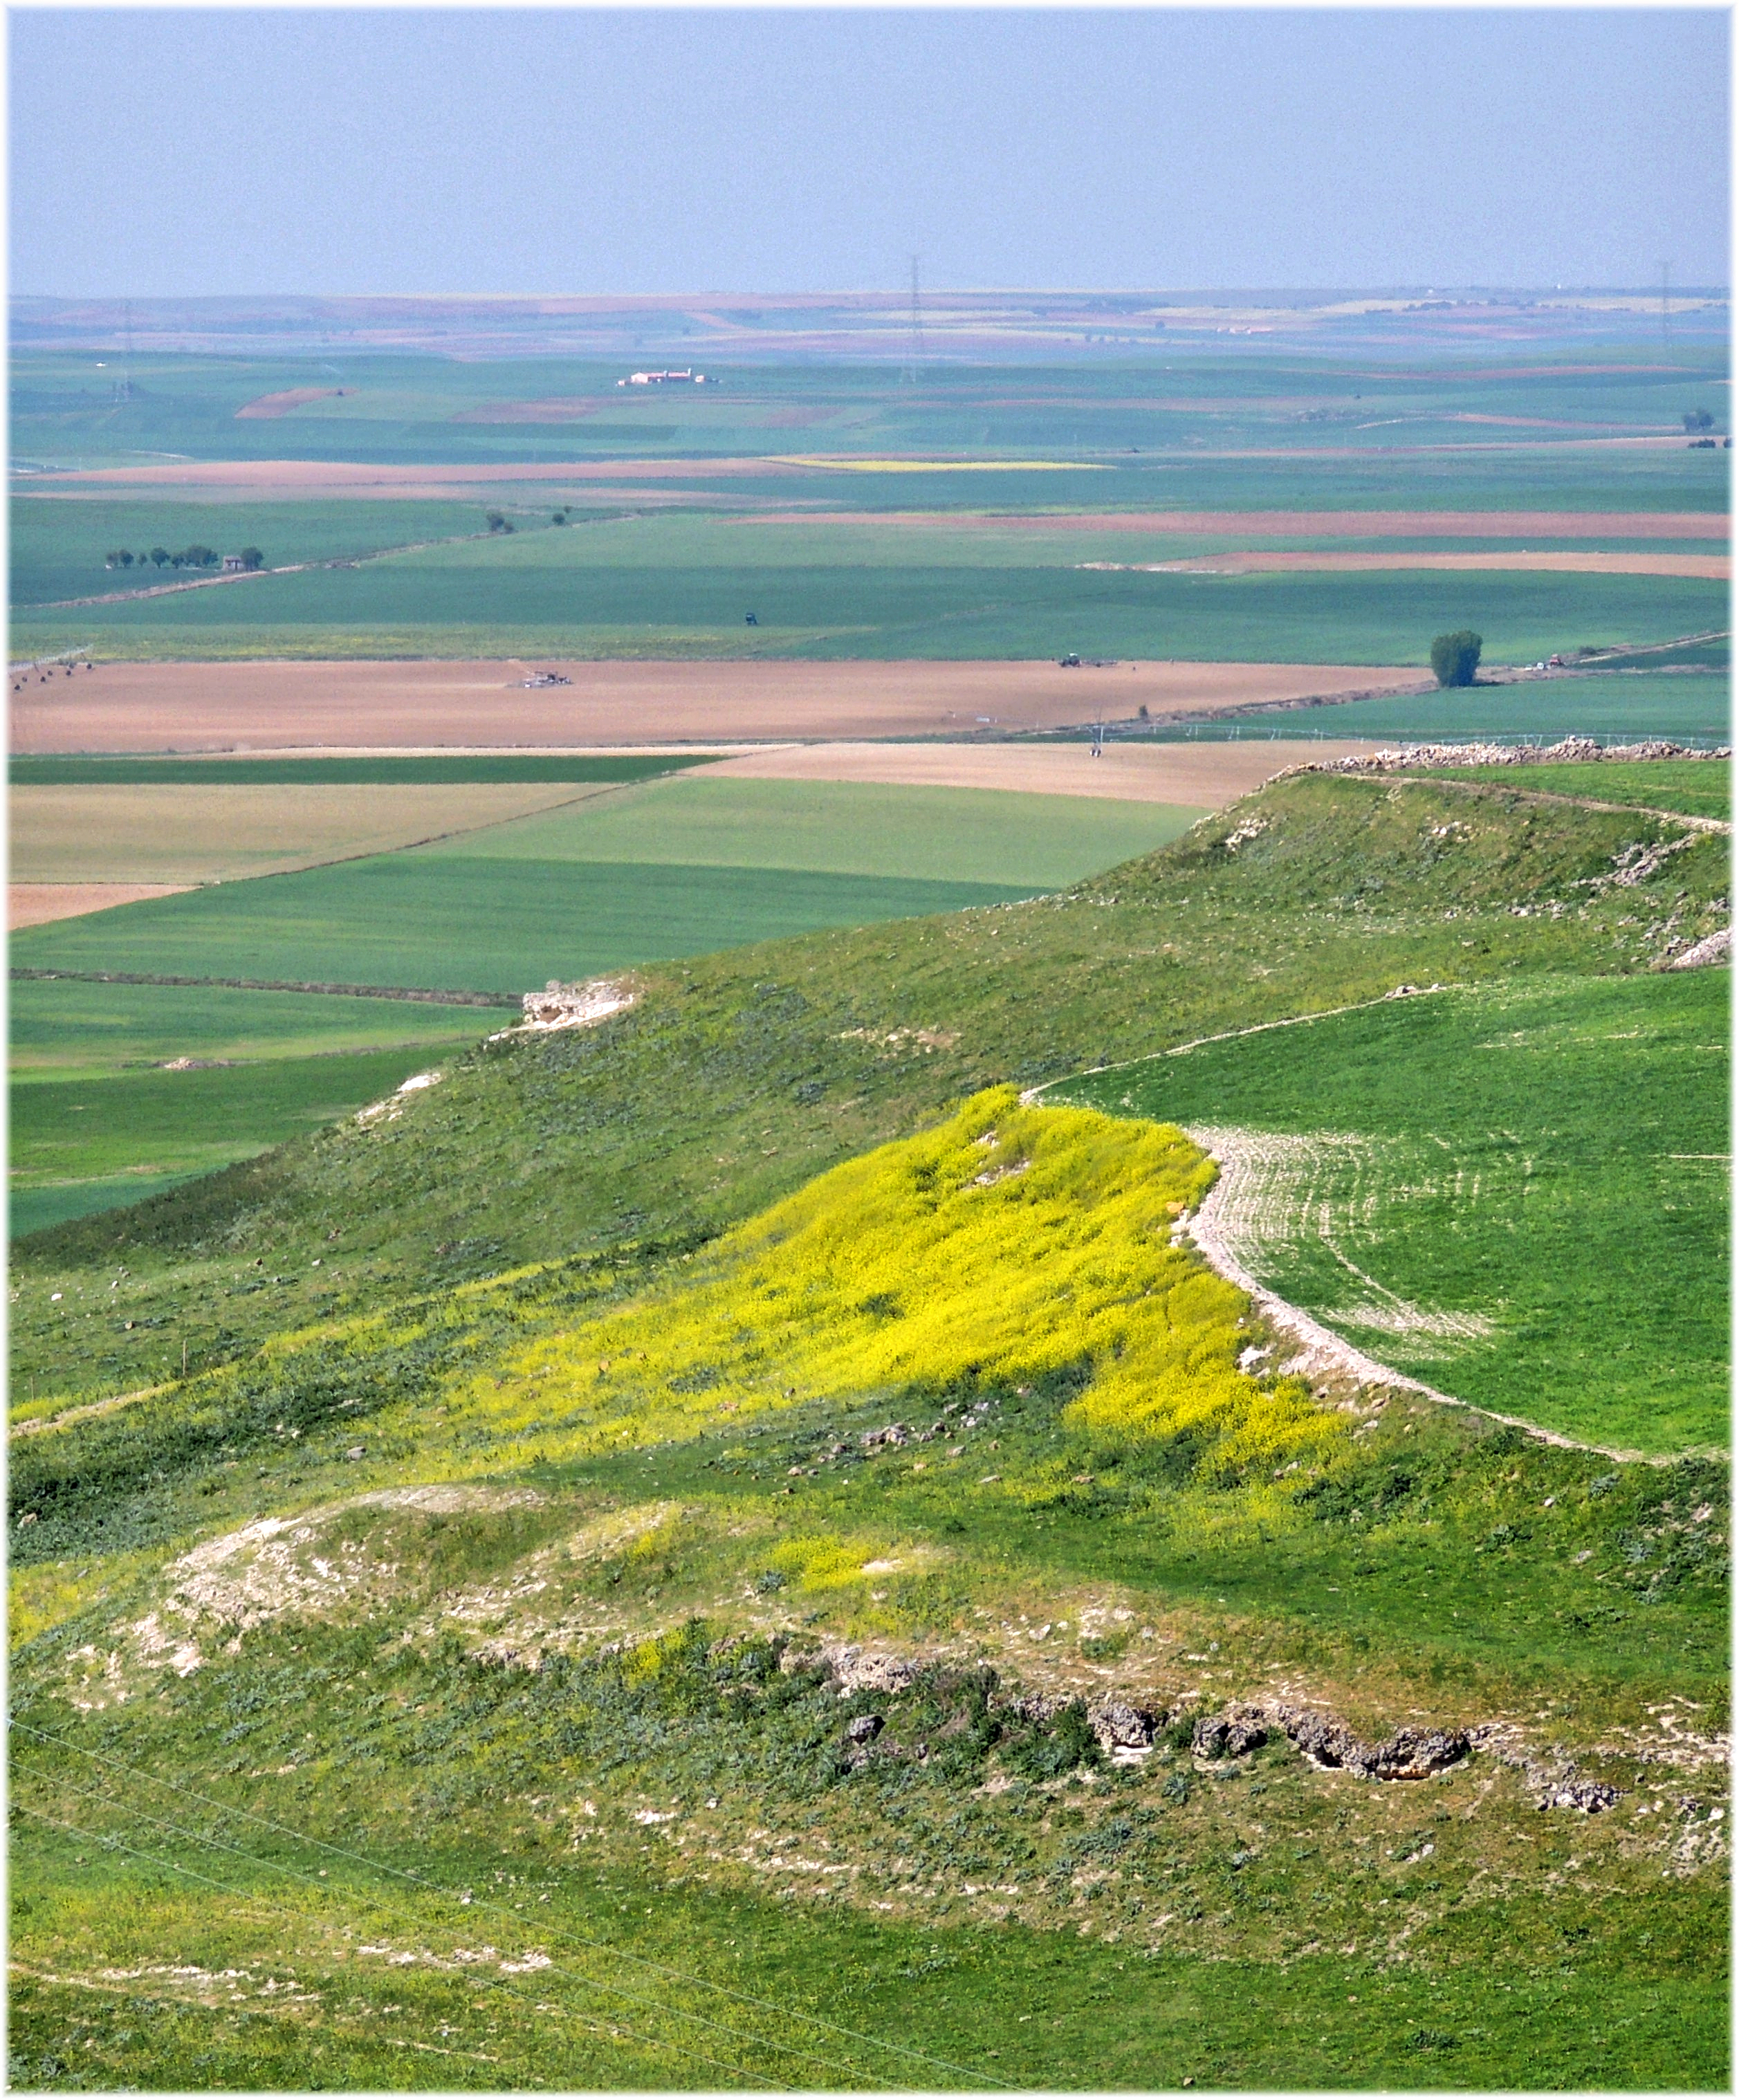
landscape, sea, coast, grass, horizon, marsh, mountain, field, meadow, prairie, hill, pasture, agriculture, terrain, plain, grassland, badlands, wetland, plateau, habitat, ecosystem, tundra, steppe, rural area, landform, aerial photography, natural environment, geographical feature, ecoregion